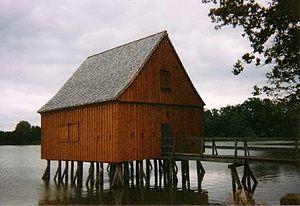
Plothen est une municipalité allemande du land de Thuringe, dans l'arrondissement de Saale-Orla, au centre de l'Allemagne. En 2015, sa population est de 277 habitants.